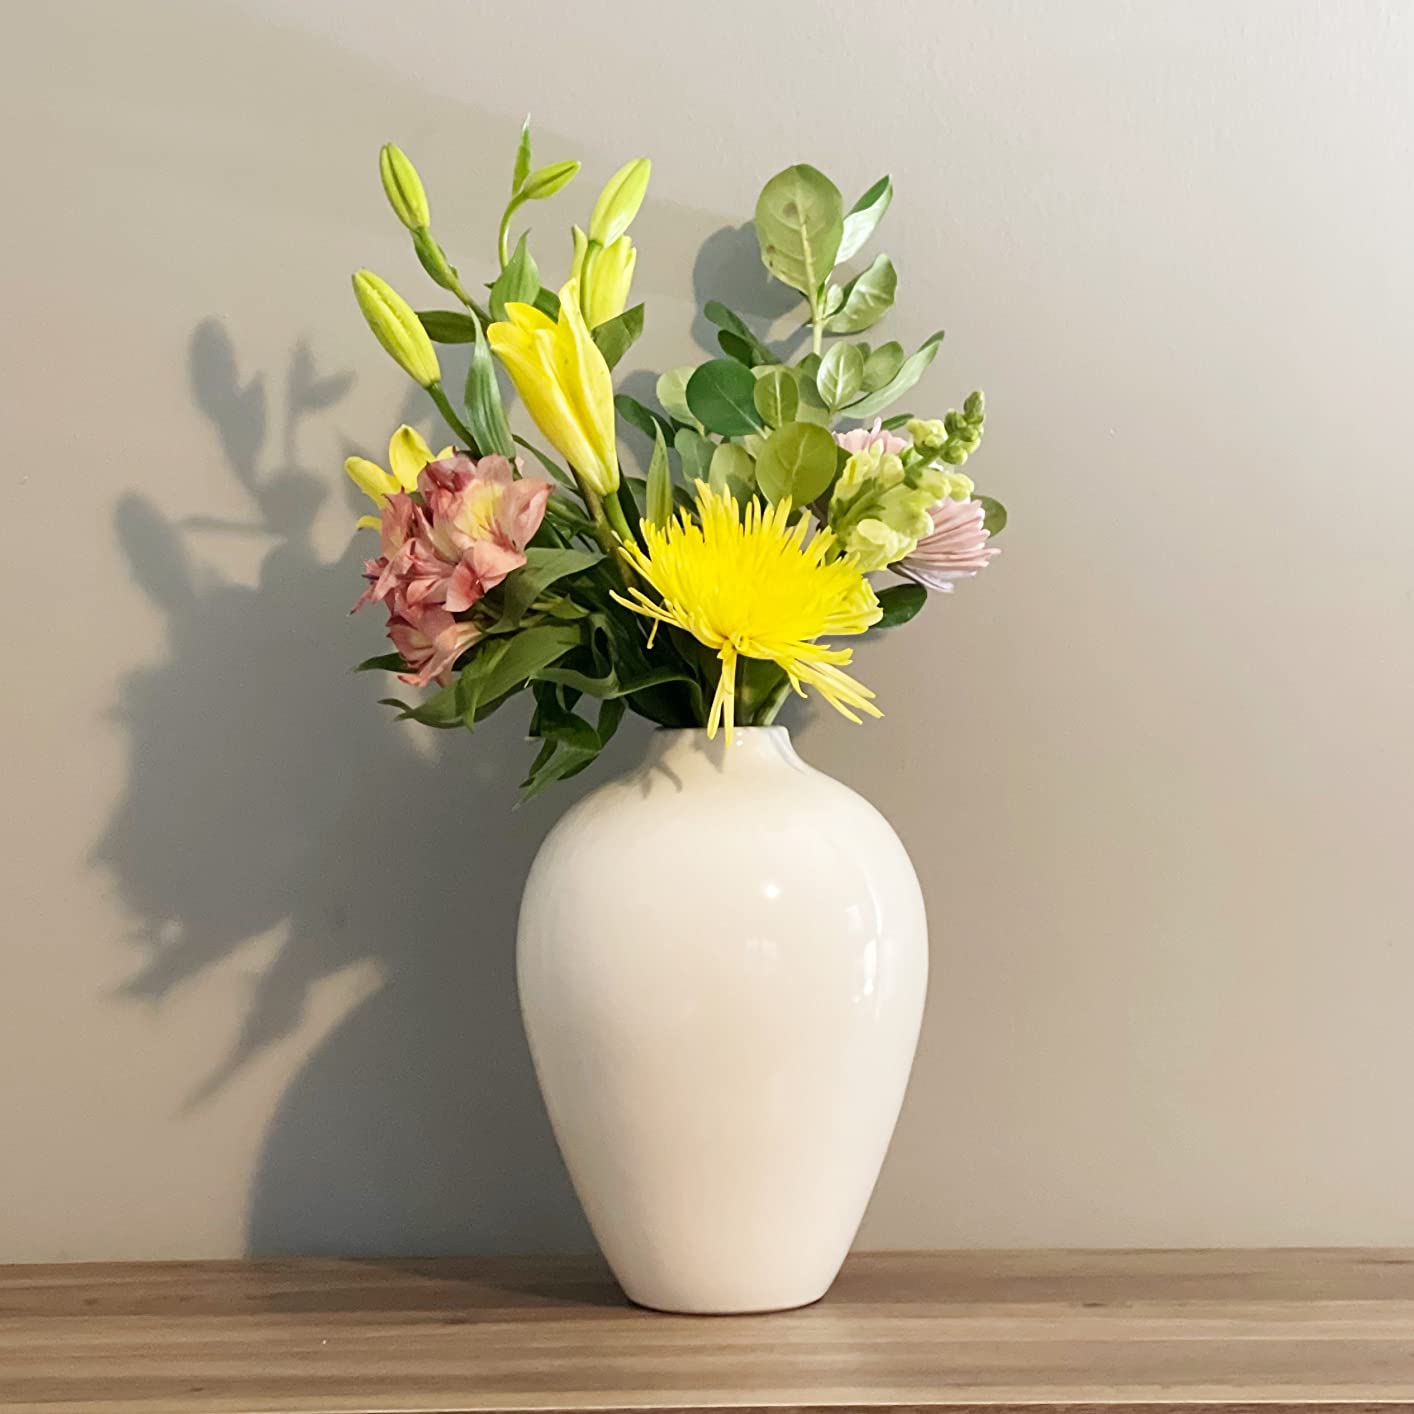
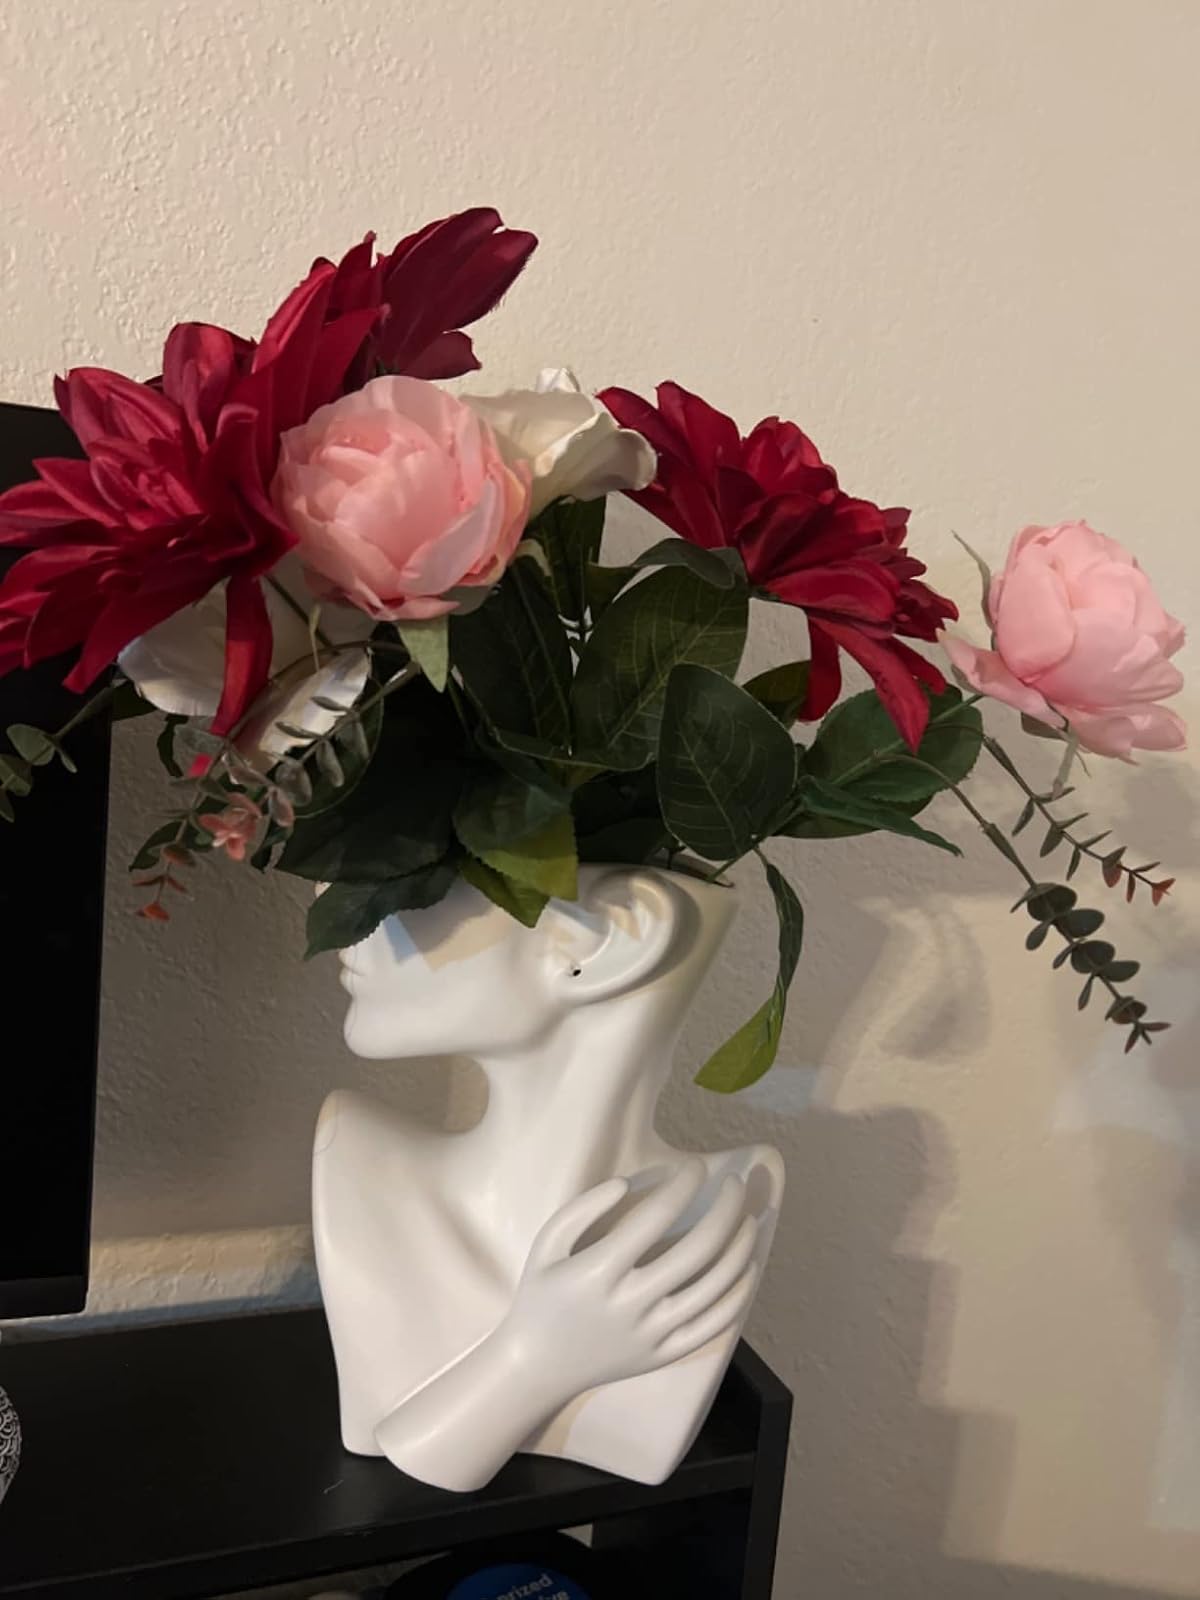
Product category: vase
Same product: no